Ancient Greek religion

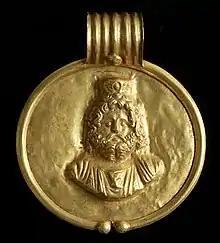
Pendant with Serapis, Egypt, 2nd century BCE

The temple was the house of the deity it was dedicated to, who in some sense resided in the cult image in the "cella" or main room inside, normally facing the only door. The cult image normally took the form of a statue of the deity, typically roughly life-size, but in some cases many times life-size. In early days these were in wood, marble or terracotta, or in the specially prestigious form of a chryselephantine statue using ivory plaques for the visible parts of the body and gold for the clothes, around a wooden framework. The most famous Greek cult images were of this type, including the Statue of Zeus at Olympia, and Phidias's Athena Parthenos in the Parthenon in Athens, both colossal statues, now completely lost. Fragments of two chryselephantine statues from Delphi have been excavated. Bronze cult images were less frequent, at least until Hellenistic times. Early images seem often to have been dressed in real clothes, and at all periods images might wear real jewelry donated by devotees.